Harp

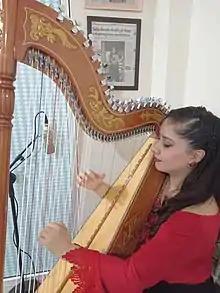
Paraguayan harp

As European harps evolved to play more complex music, a key consideration was some way to facilitate the quick changing of a string's pitch to be able to play more chromatic notes. By the Baroque period in Italy and Spain, more strings were added to allow for chromatic notes in more complex harps. In Germany in the second half of the 17th century, diatonic single-row harps were fitted with manually turned hooks that fretted individual strings to raise their pitch by a half step. In the 18th century, a link mechanism was developed connecting these hooks with pedals, leading to the invention of the single-action pedal harp.